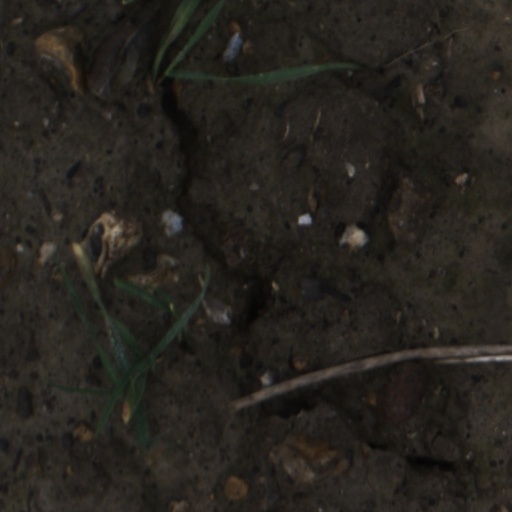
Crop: wheat